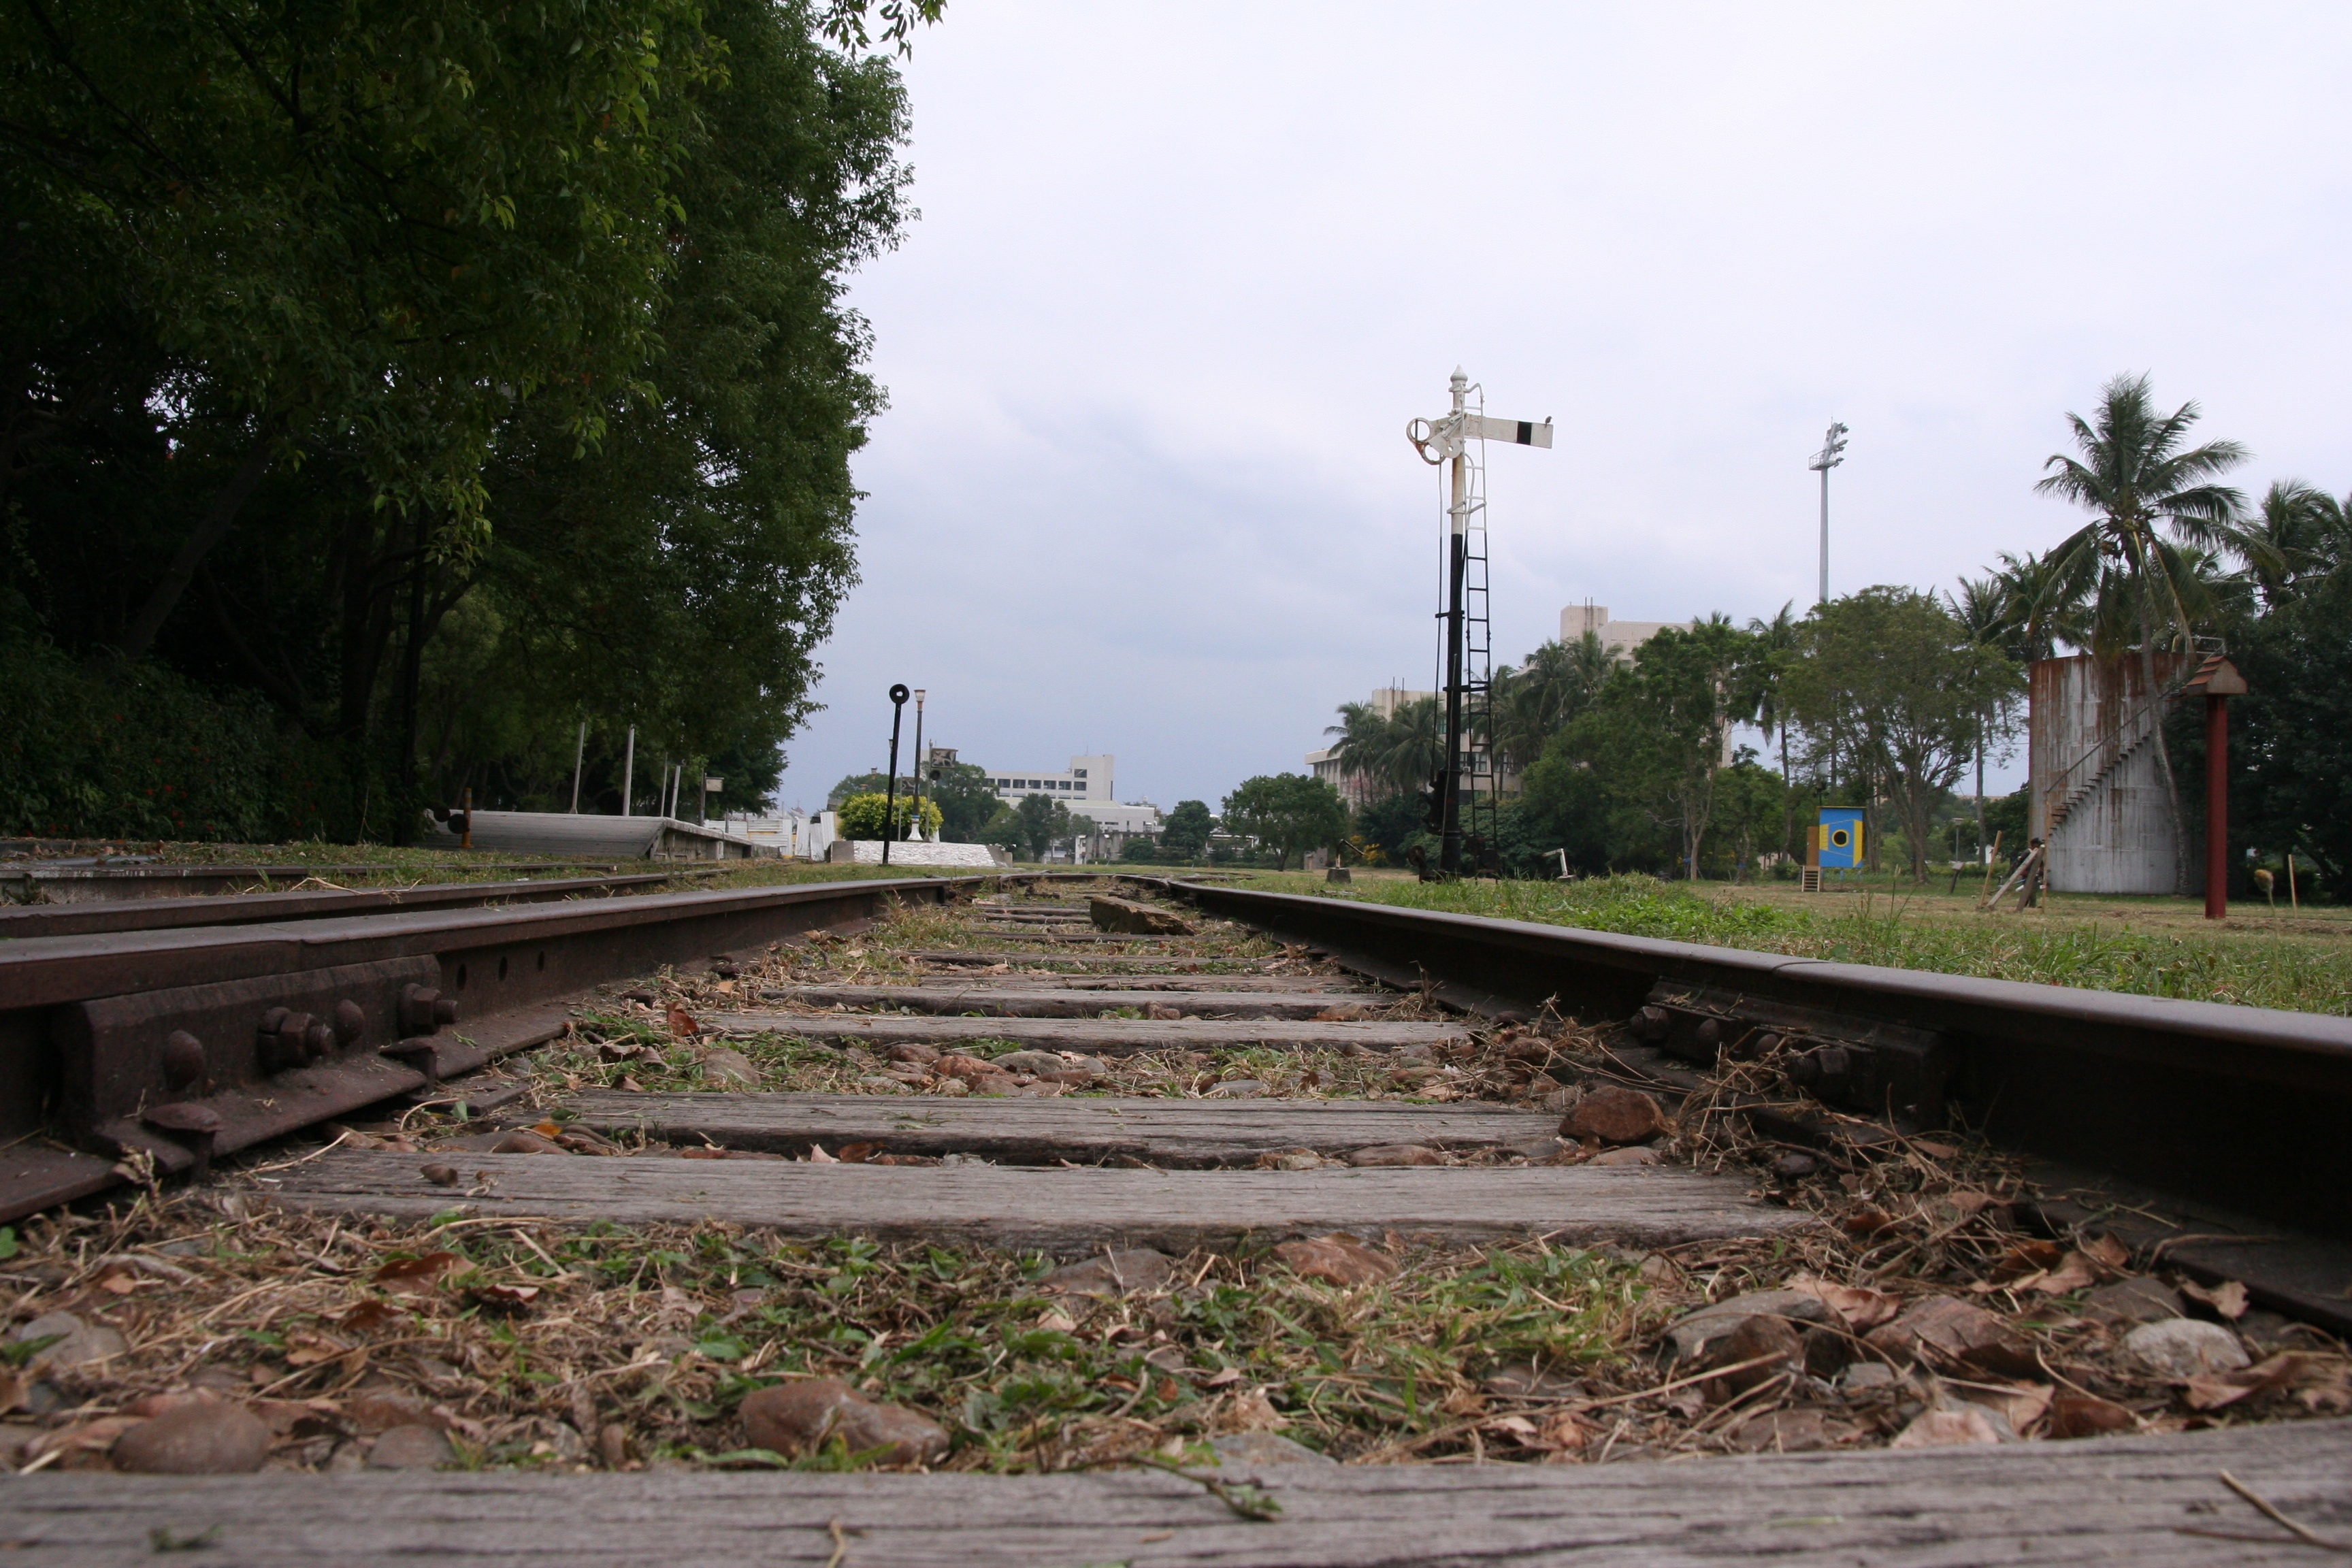
track, railway, railroad, train, transport, vehicle, journey, station, waterway, rail transport, residential area, rolling stock